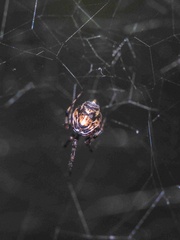
Species: Parasteatoda_tepidariorum